D. B. Cooper

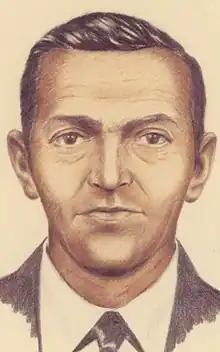
A 1972 FBI composite drawing of the hijacker

D. B. Cooper, also known as Dan Cooper, was an unidentified man who hijacked Northwest Orient Airlines Flight 305, a Boeing 727 aircraft, in United States airspace on November 24, 1971. During the flight from Portland, Oregon, to Seattle, Washington, Cooper told a flight attendant he had a bomb, and demanded $200,000 in ransom and four parachutes upon landing in Seattle. After releasing the passengers in Seattle, Cooper instructed the flight crew to refuel the aircraft and begin a second flight to Mexico City, with a refueling stop in Reno, Nevada. About thirty minutes after taking off from Seattle, Cooper opened the aircraft's aft door, deployed the staircase, and parachuted into the night over southwestern Washington. Cooper's true identity and whereabouts have never been determined conclusively.